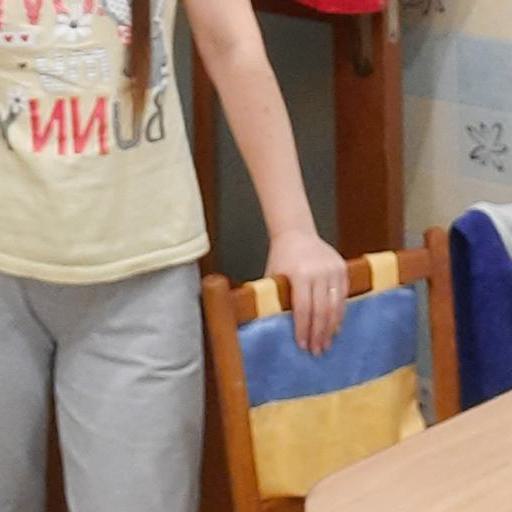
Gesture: no_gesture